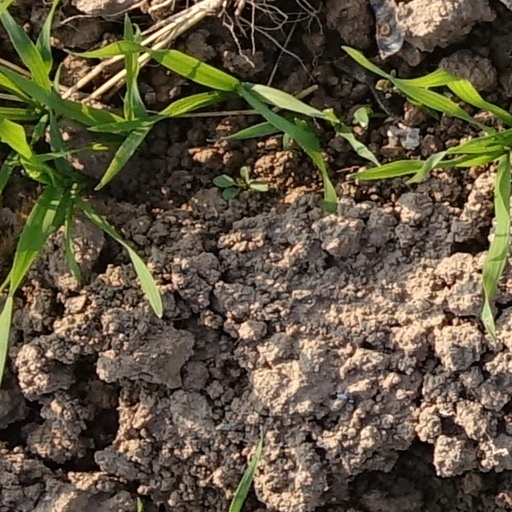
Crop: wheat